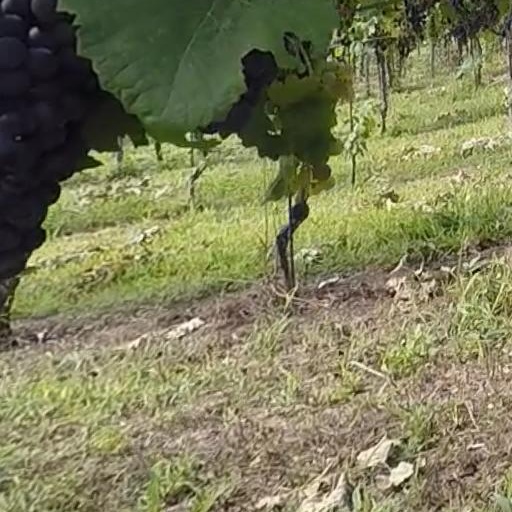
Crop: grape